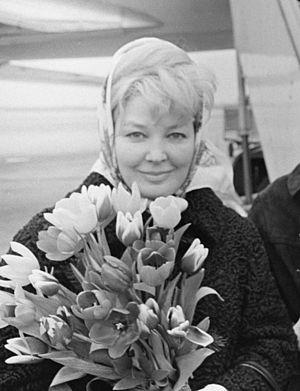
Irina Constantinovna Skobtseva, née le 22 août 1927 à Toula, est une actrice soviétique et russe.